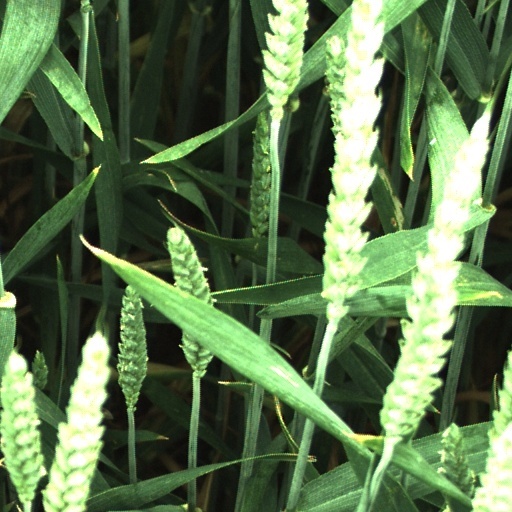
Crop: wheat